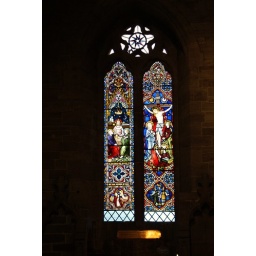
Another beautiful stained glass window in The Church of St. Laurence, Ludlow.